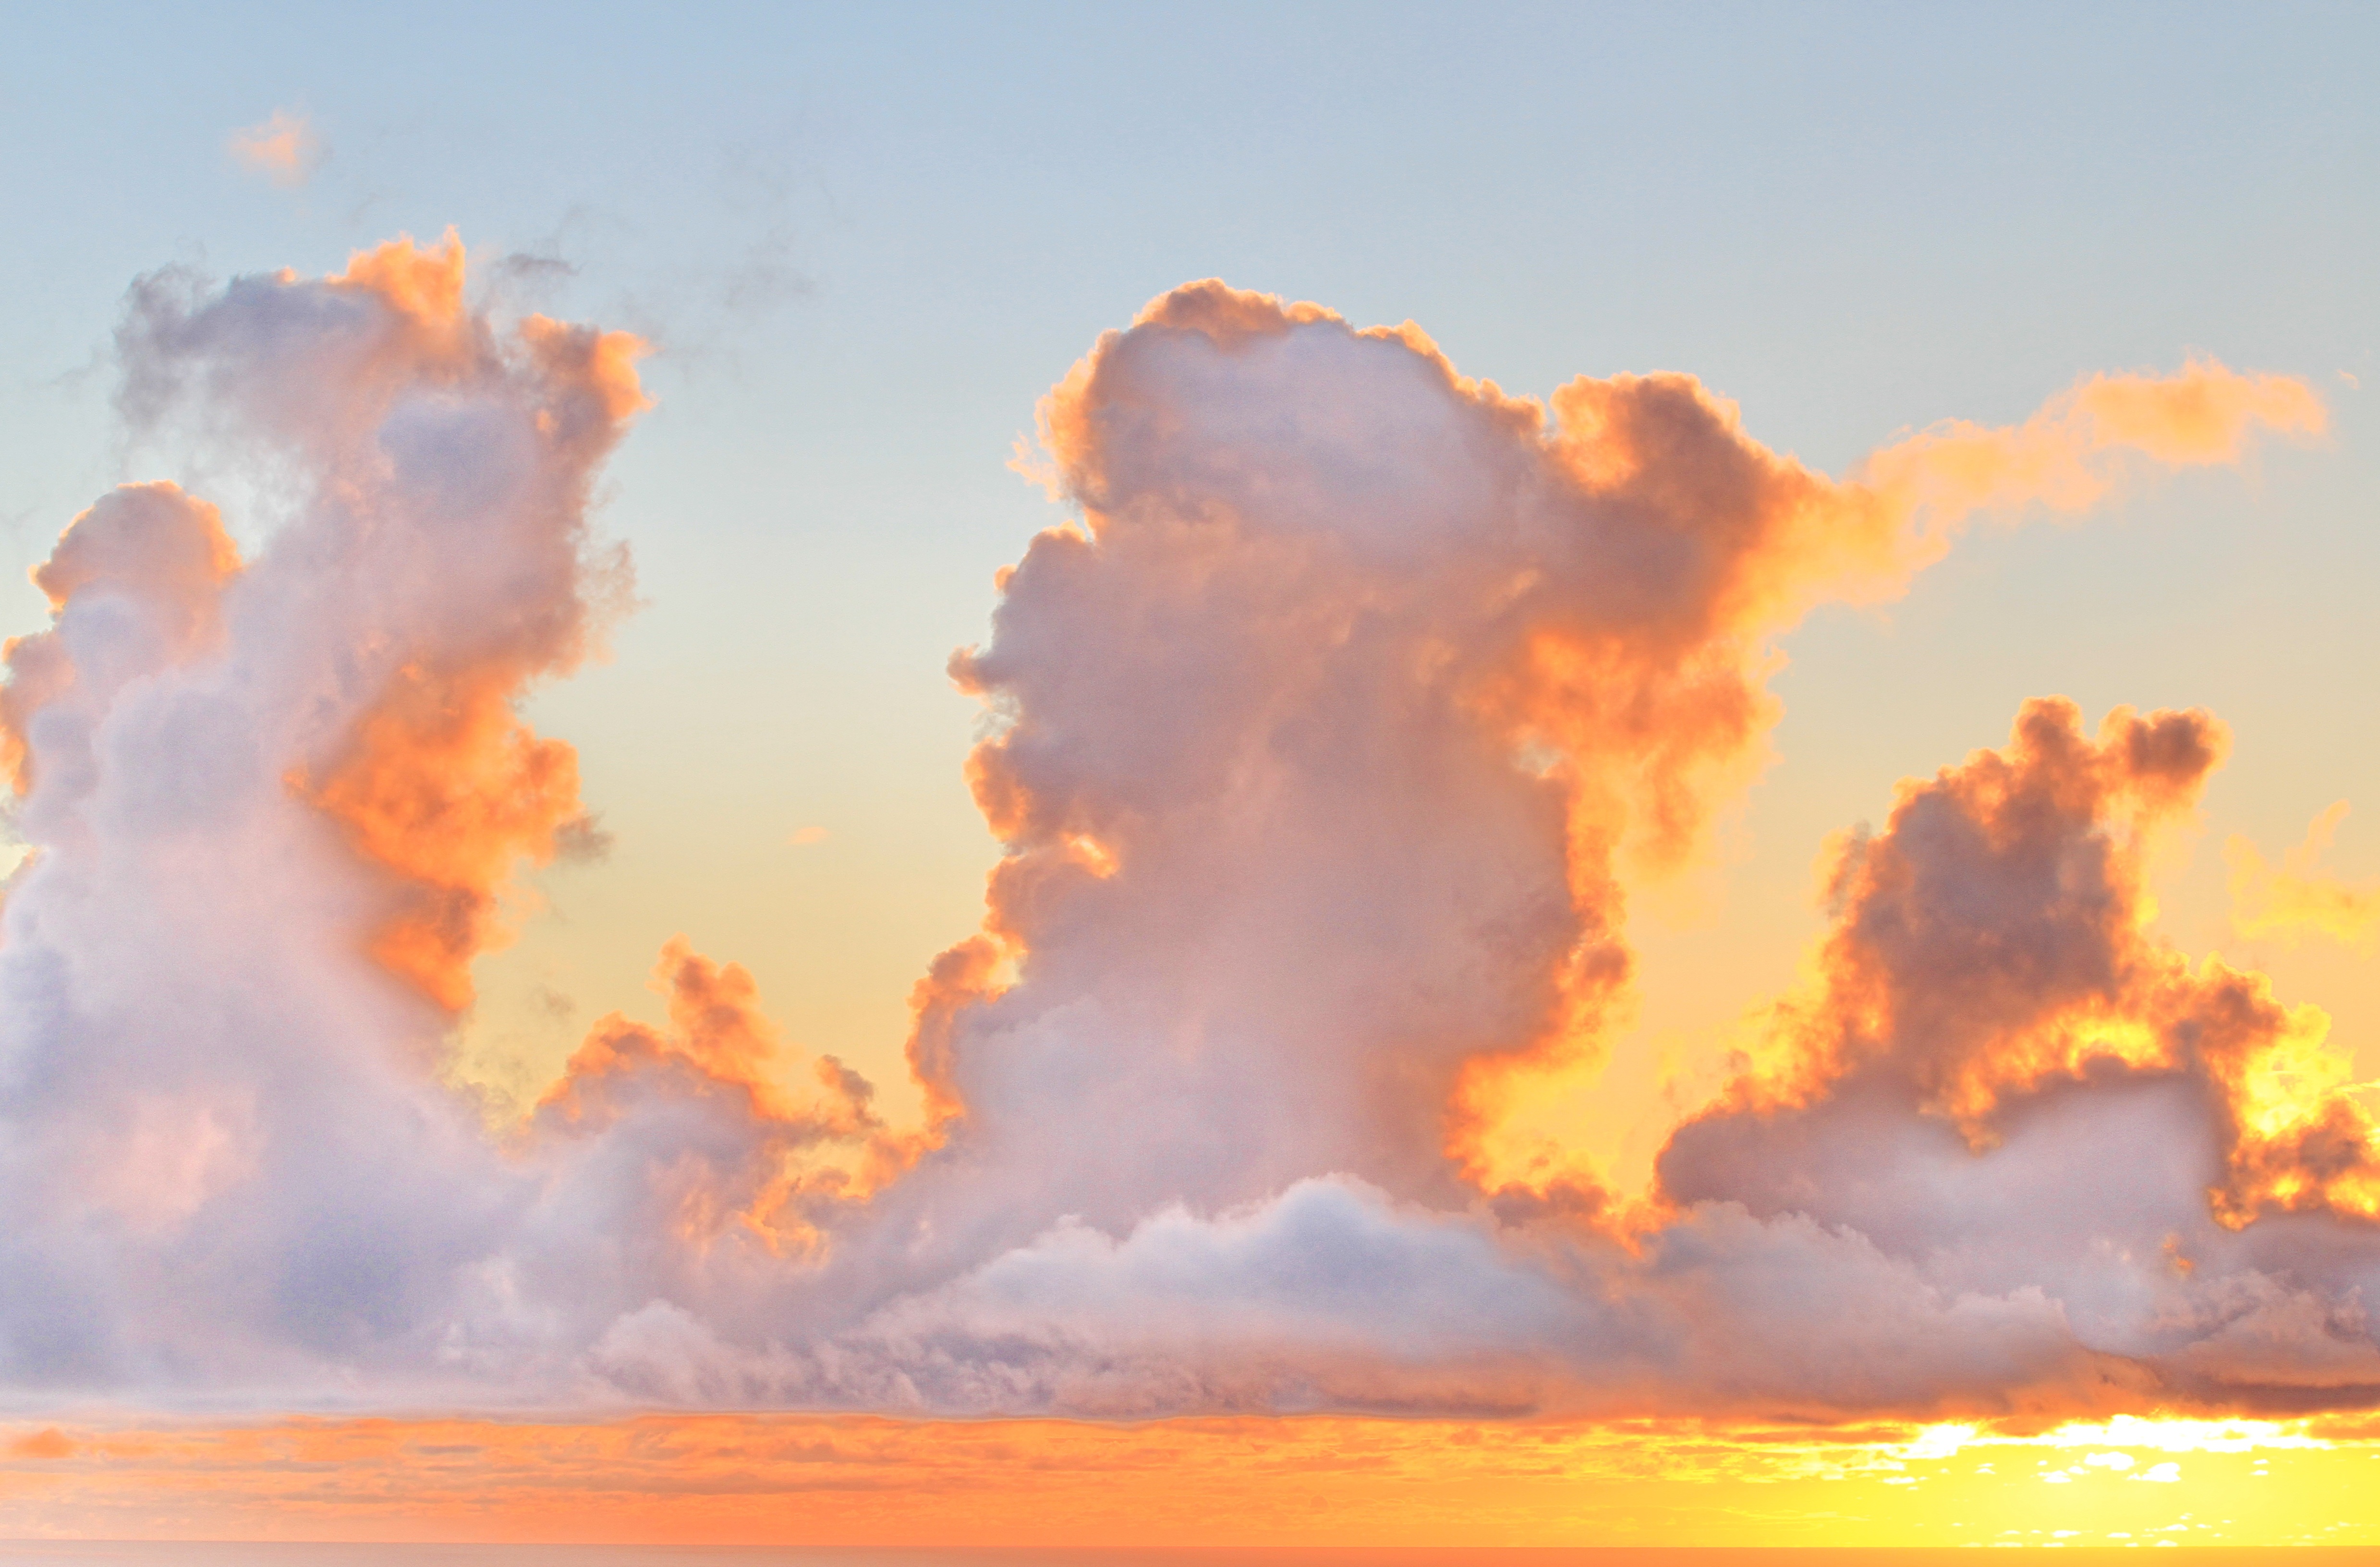
beach, landscape, sea, cloud, sky, sunrise, sunset, dawn, atmosphere, heaven, cumulus, island, brand, clouds, colors, mountains, afterglow, la palma, meteorological phenomenon, atmosphere of earth, geological phenomenon